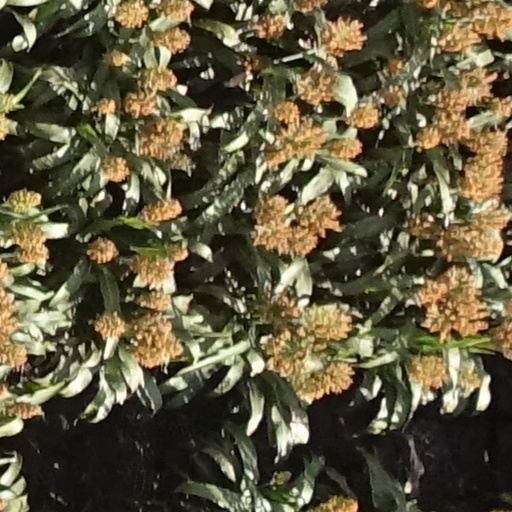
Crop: sorghum